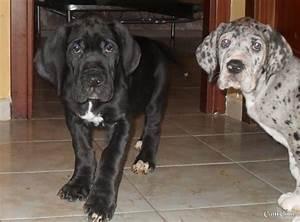
dog